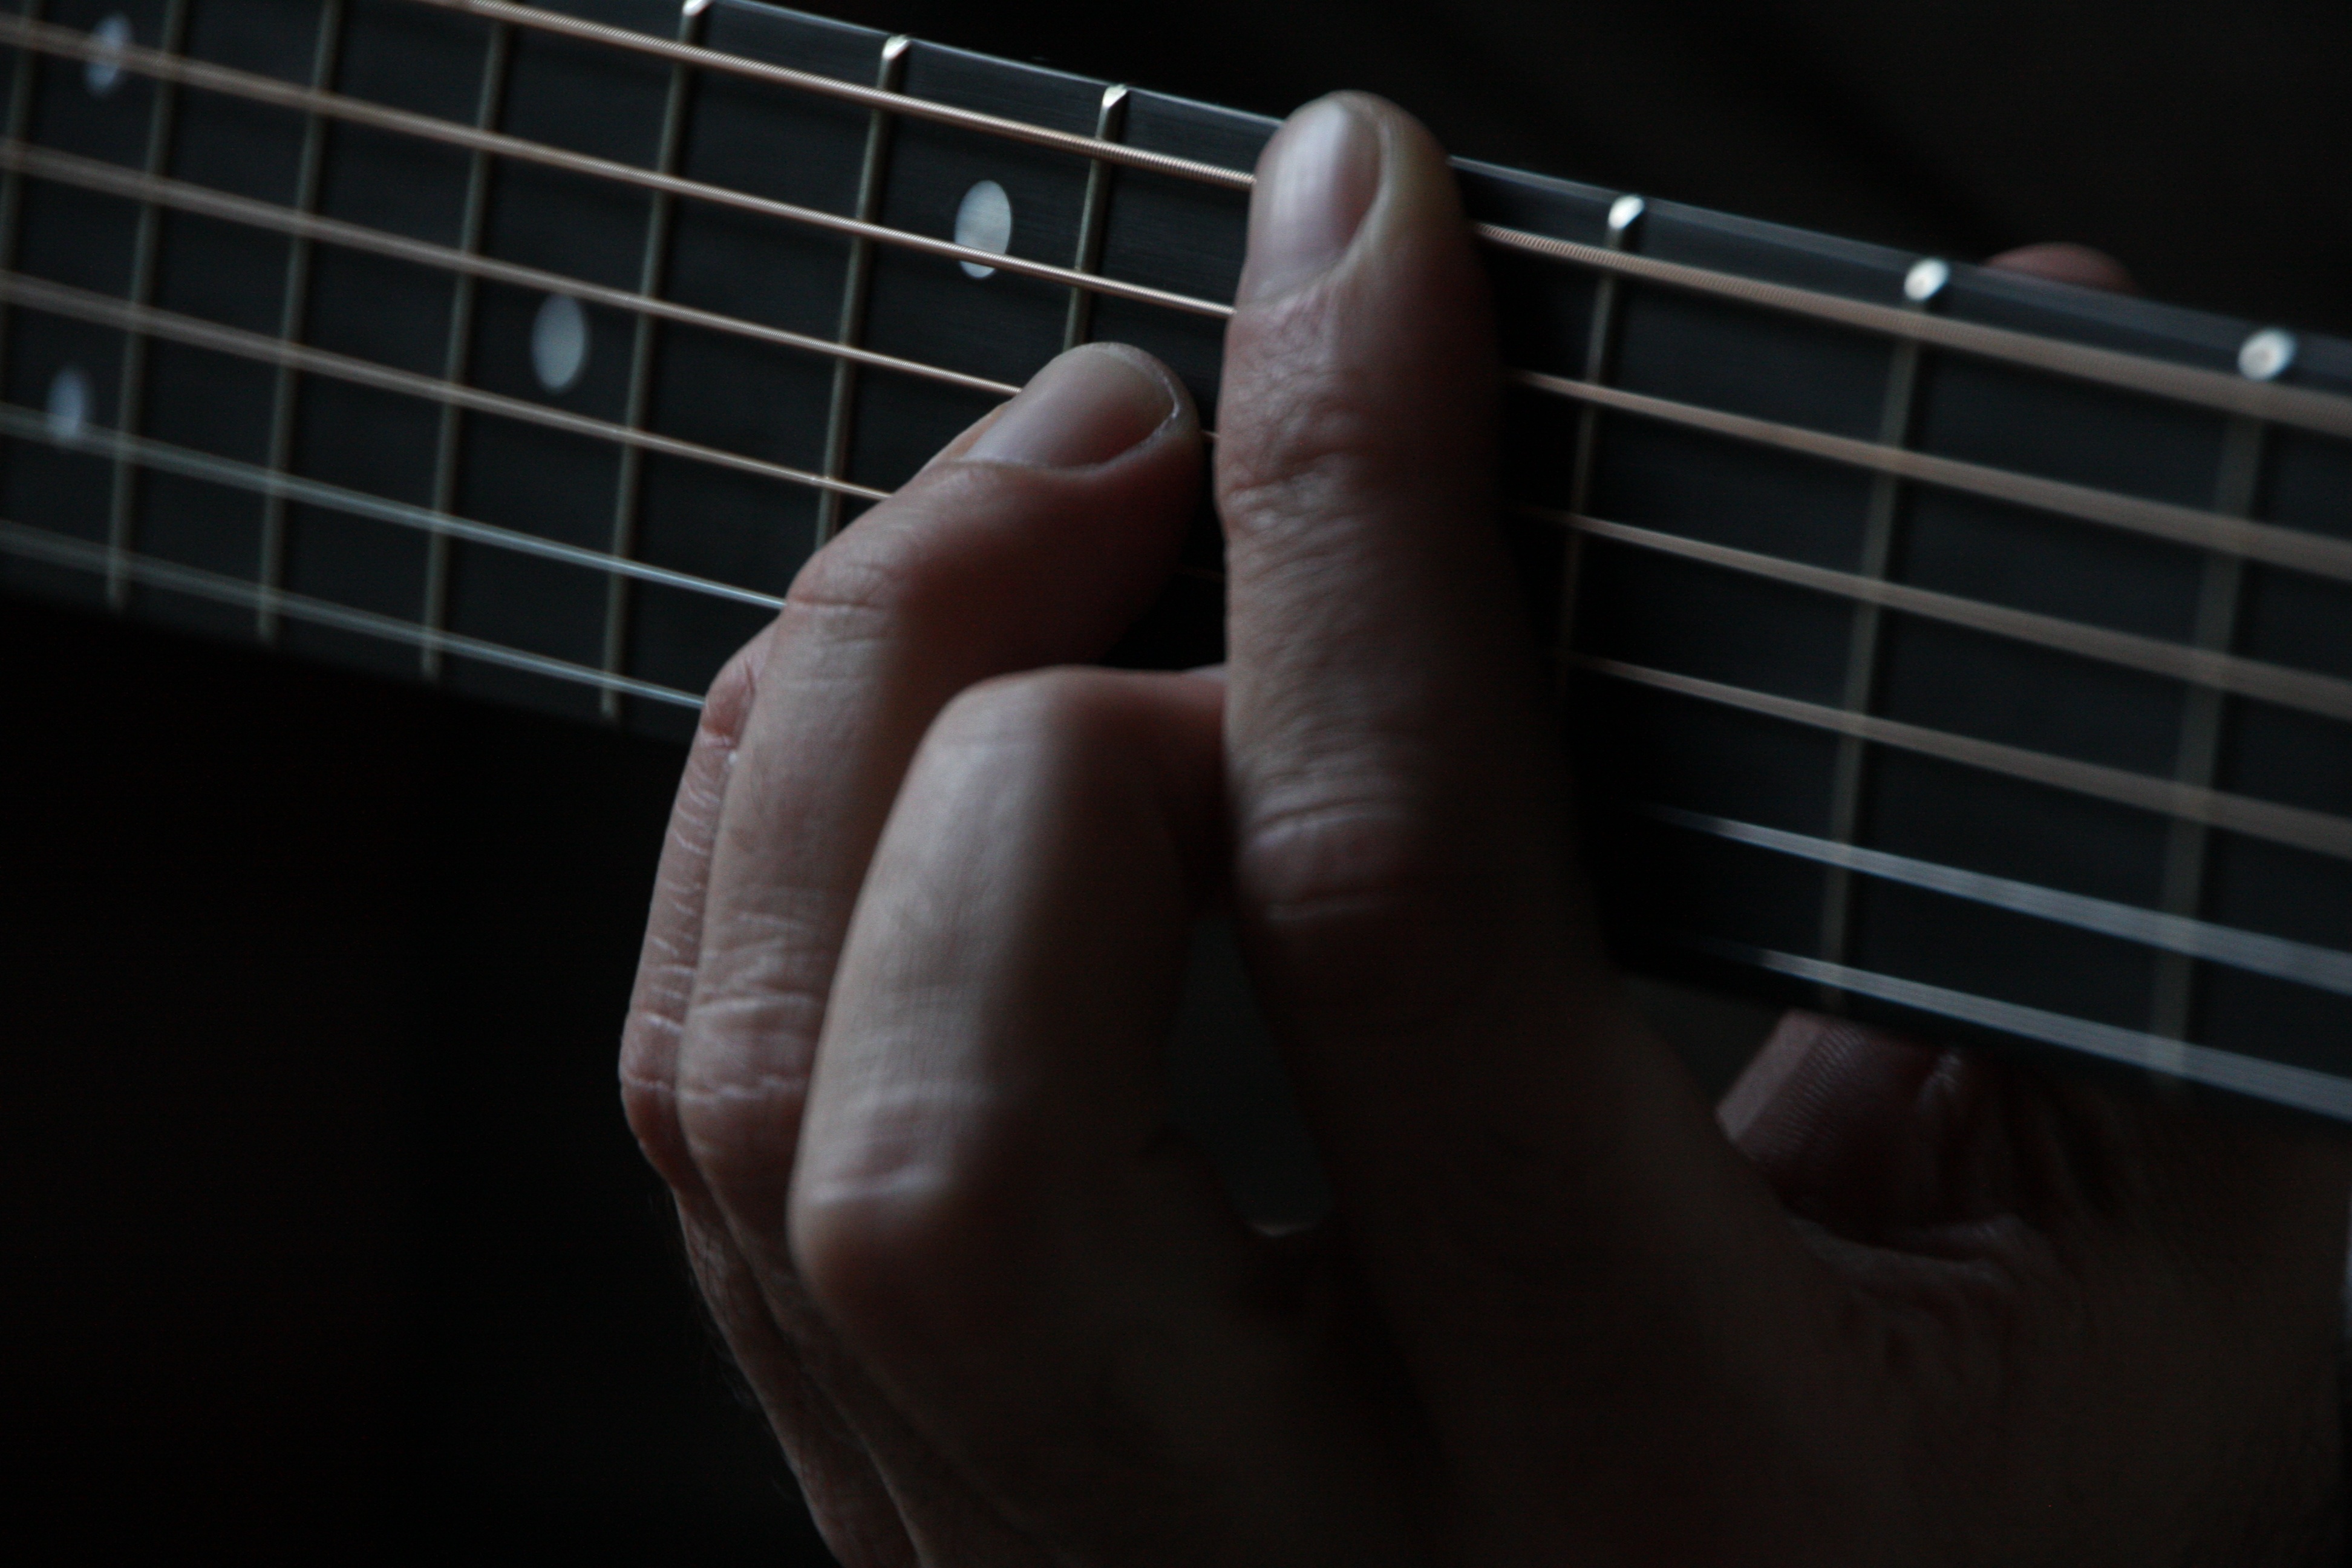
hand, music, guitar, string, acoustic guitar, finger, instrument, playing, acoustic, musical instrument, close up, bass, fret, fingers, musical, bass guitar, toned, strung, melody, position, string instrument, plucked string instruments, fretting, six string